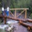
Label: bridge